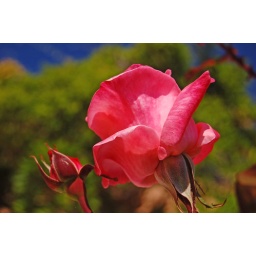
Lo ZIngaro pink rose in bloom & bud.jpg